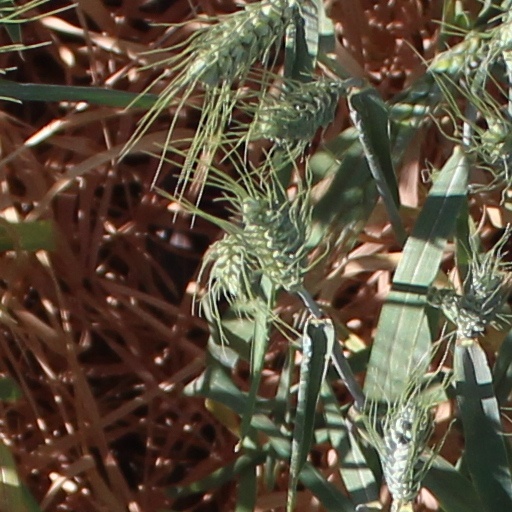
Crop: wheat